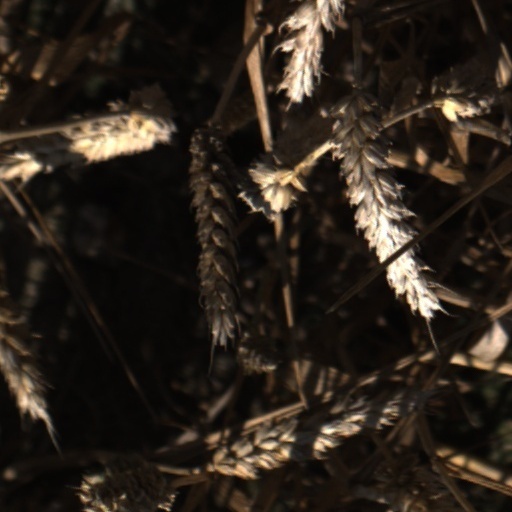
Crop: wheat